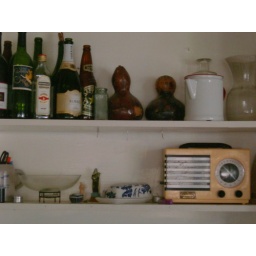
above the kitchen sink at Patricia's house